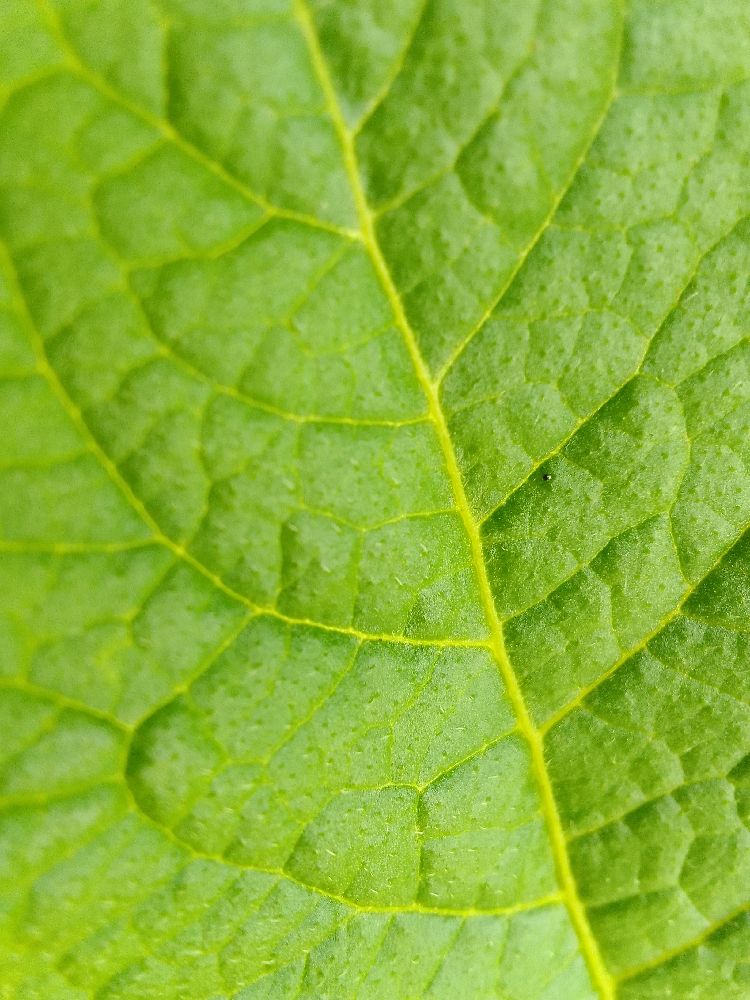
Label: Healthy